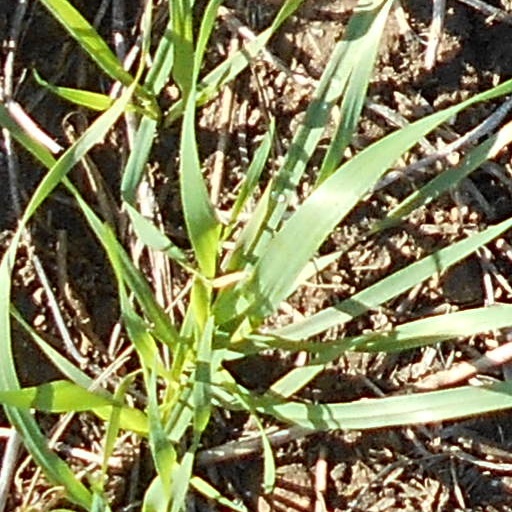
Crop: wheat